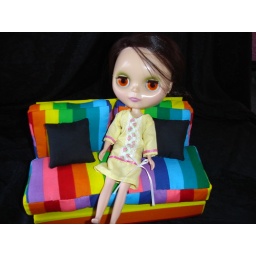
colorful sofa comes with two black pillows seen above